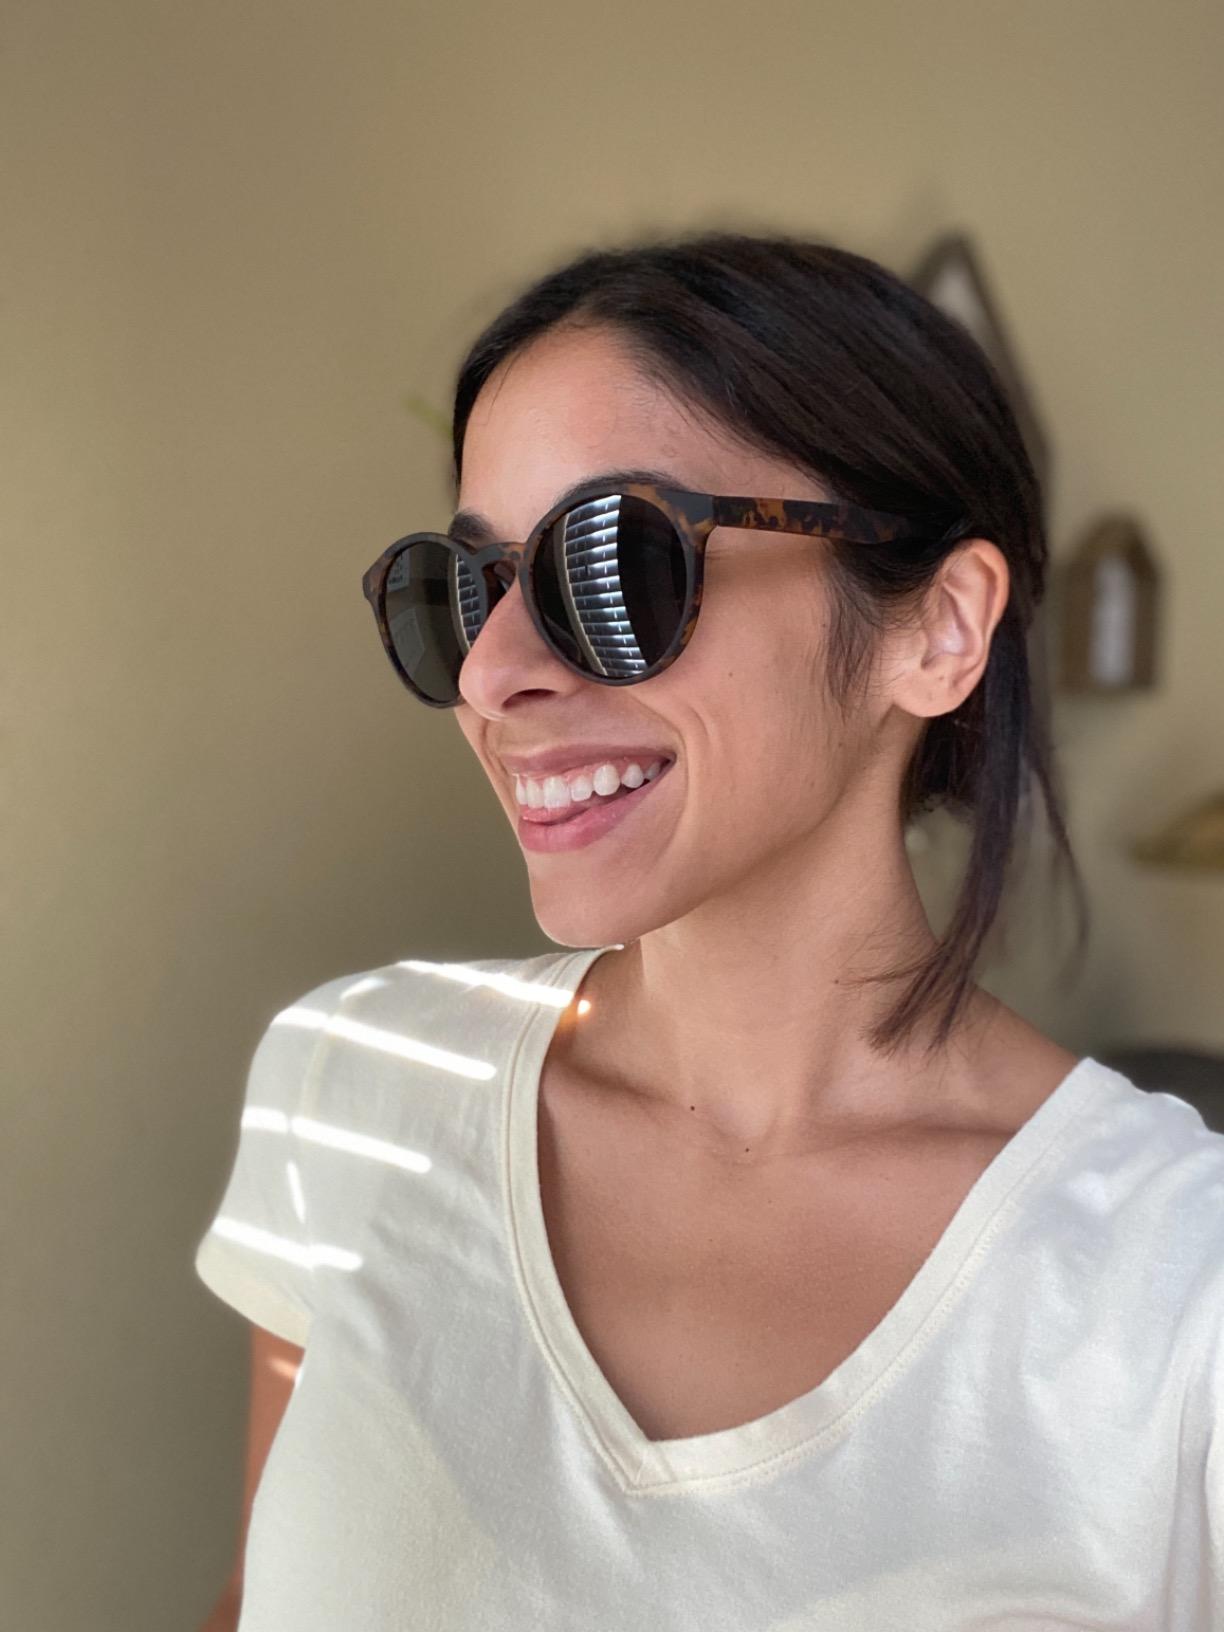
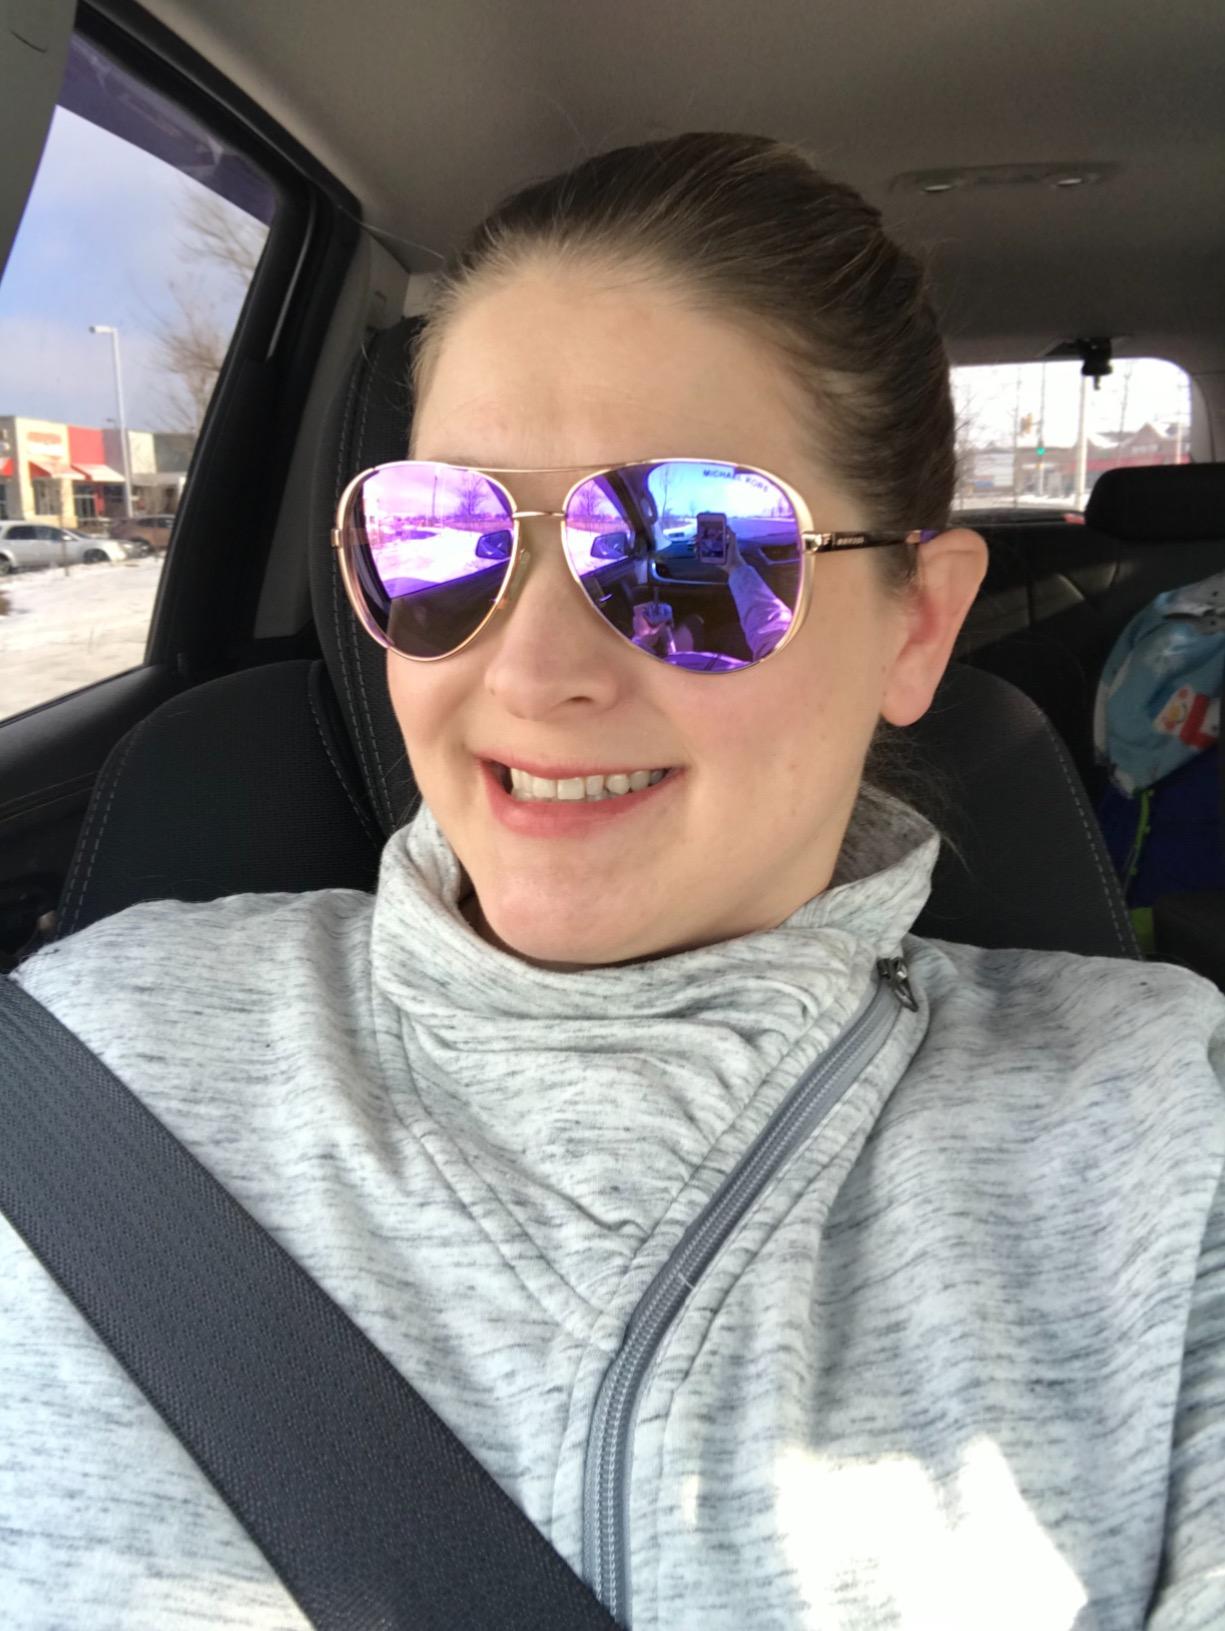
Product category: accessories_sunglasses
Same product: no